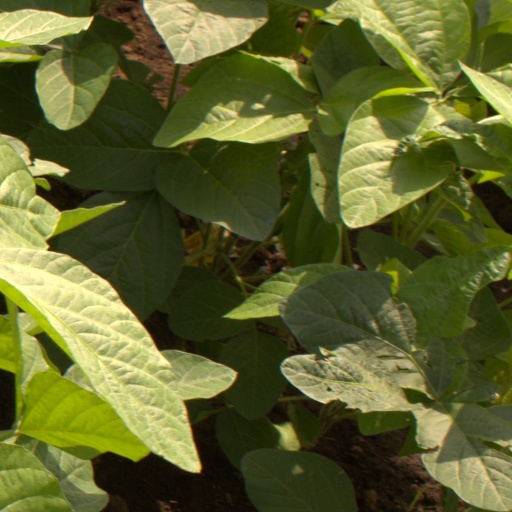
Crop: soybean